Baahubali: Before the Beginning

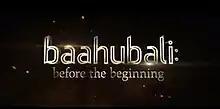

Baahubali: Before the Beginning is an unreleased Indian television series based on Anand Neelakantan's 2017 and 2020 novels "The Rise of Sivagami", "Chaturanga", and "Queen of Mahishmathi." A Netflix original and a part of the "Bahubali franchise", the series is produced by S. S. Rajamouli and Arka Media Works. The first season was planned to consist nine episodes, and acted as a prequel to "", following the journey of Sivagami's rise to power in the Mahishmati kingdom.